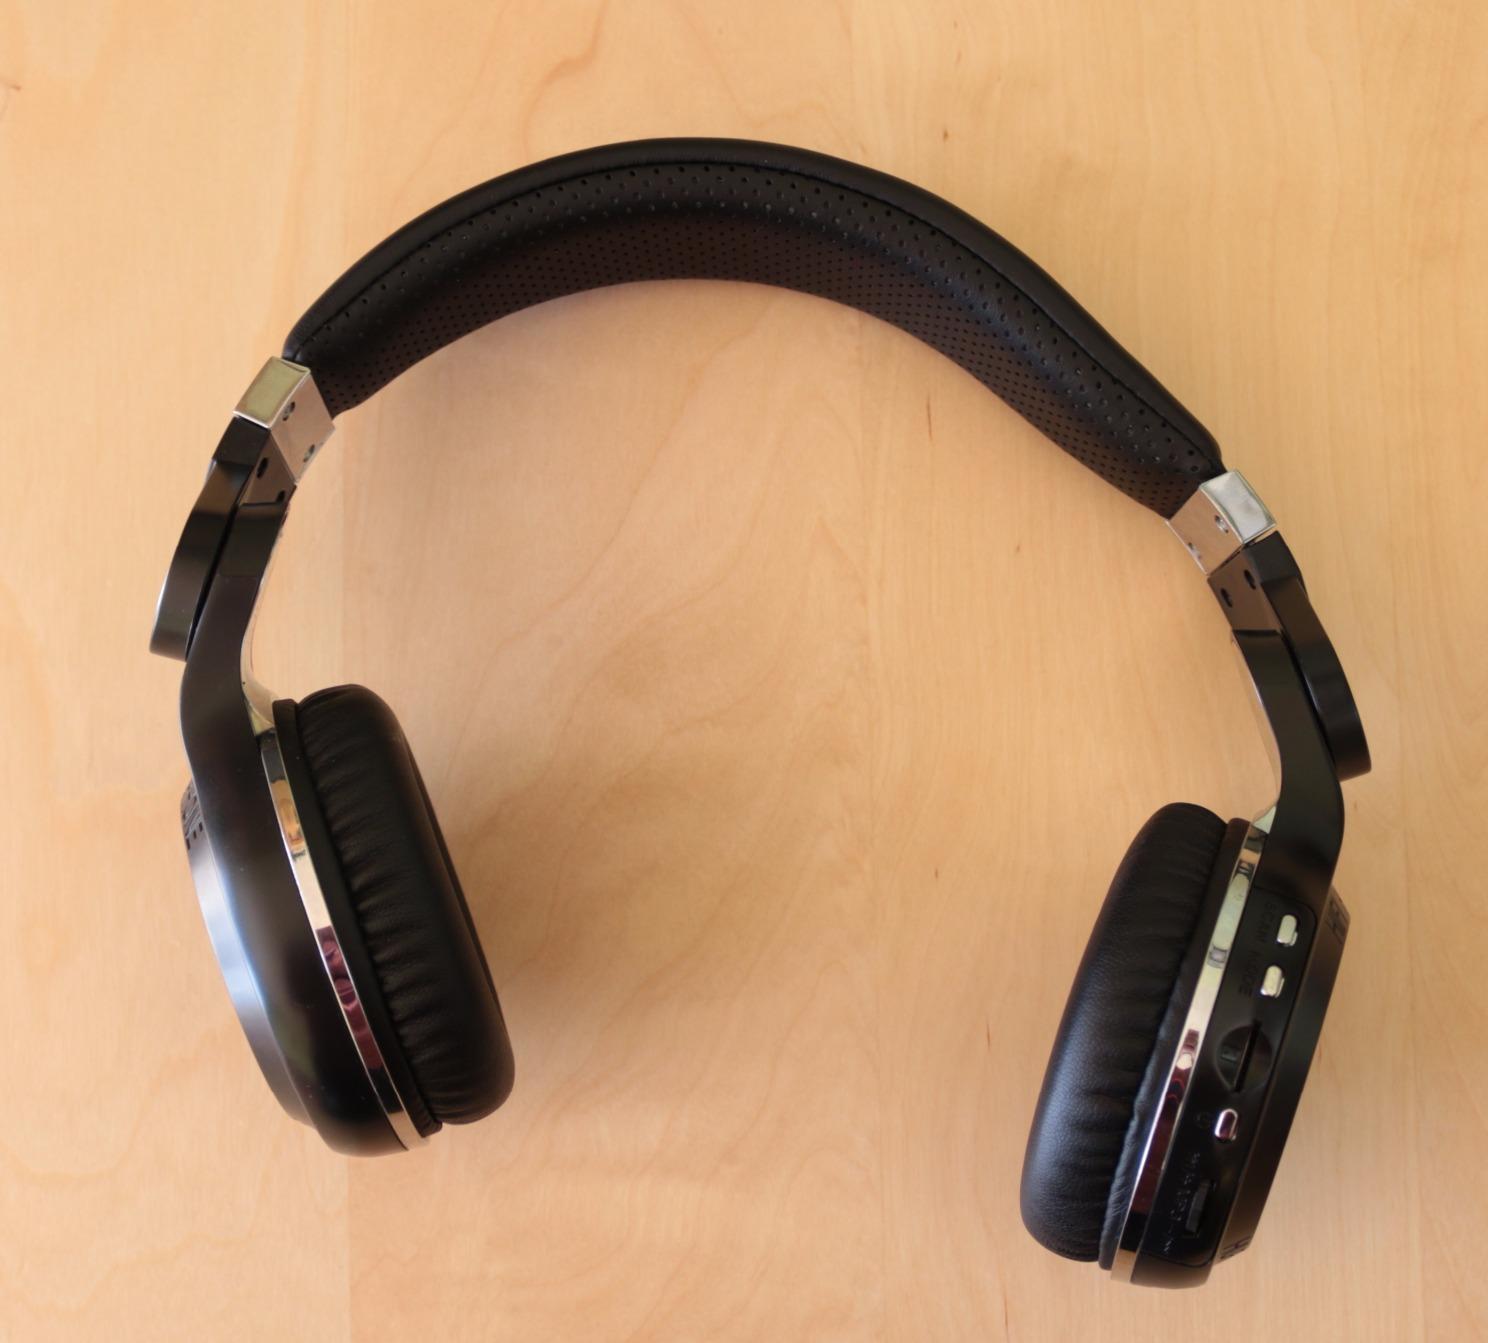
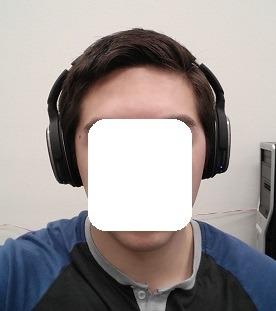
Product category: headphones
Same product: no